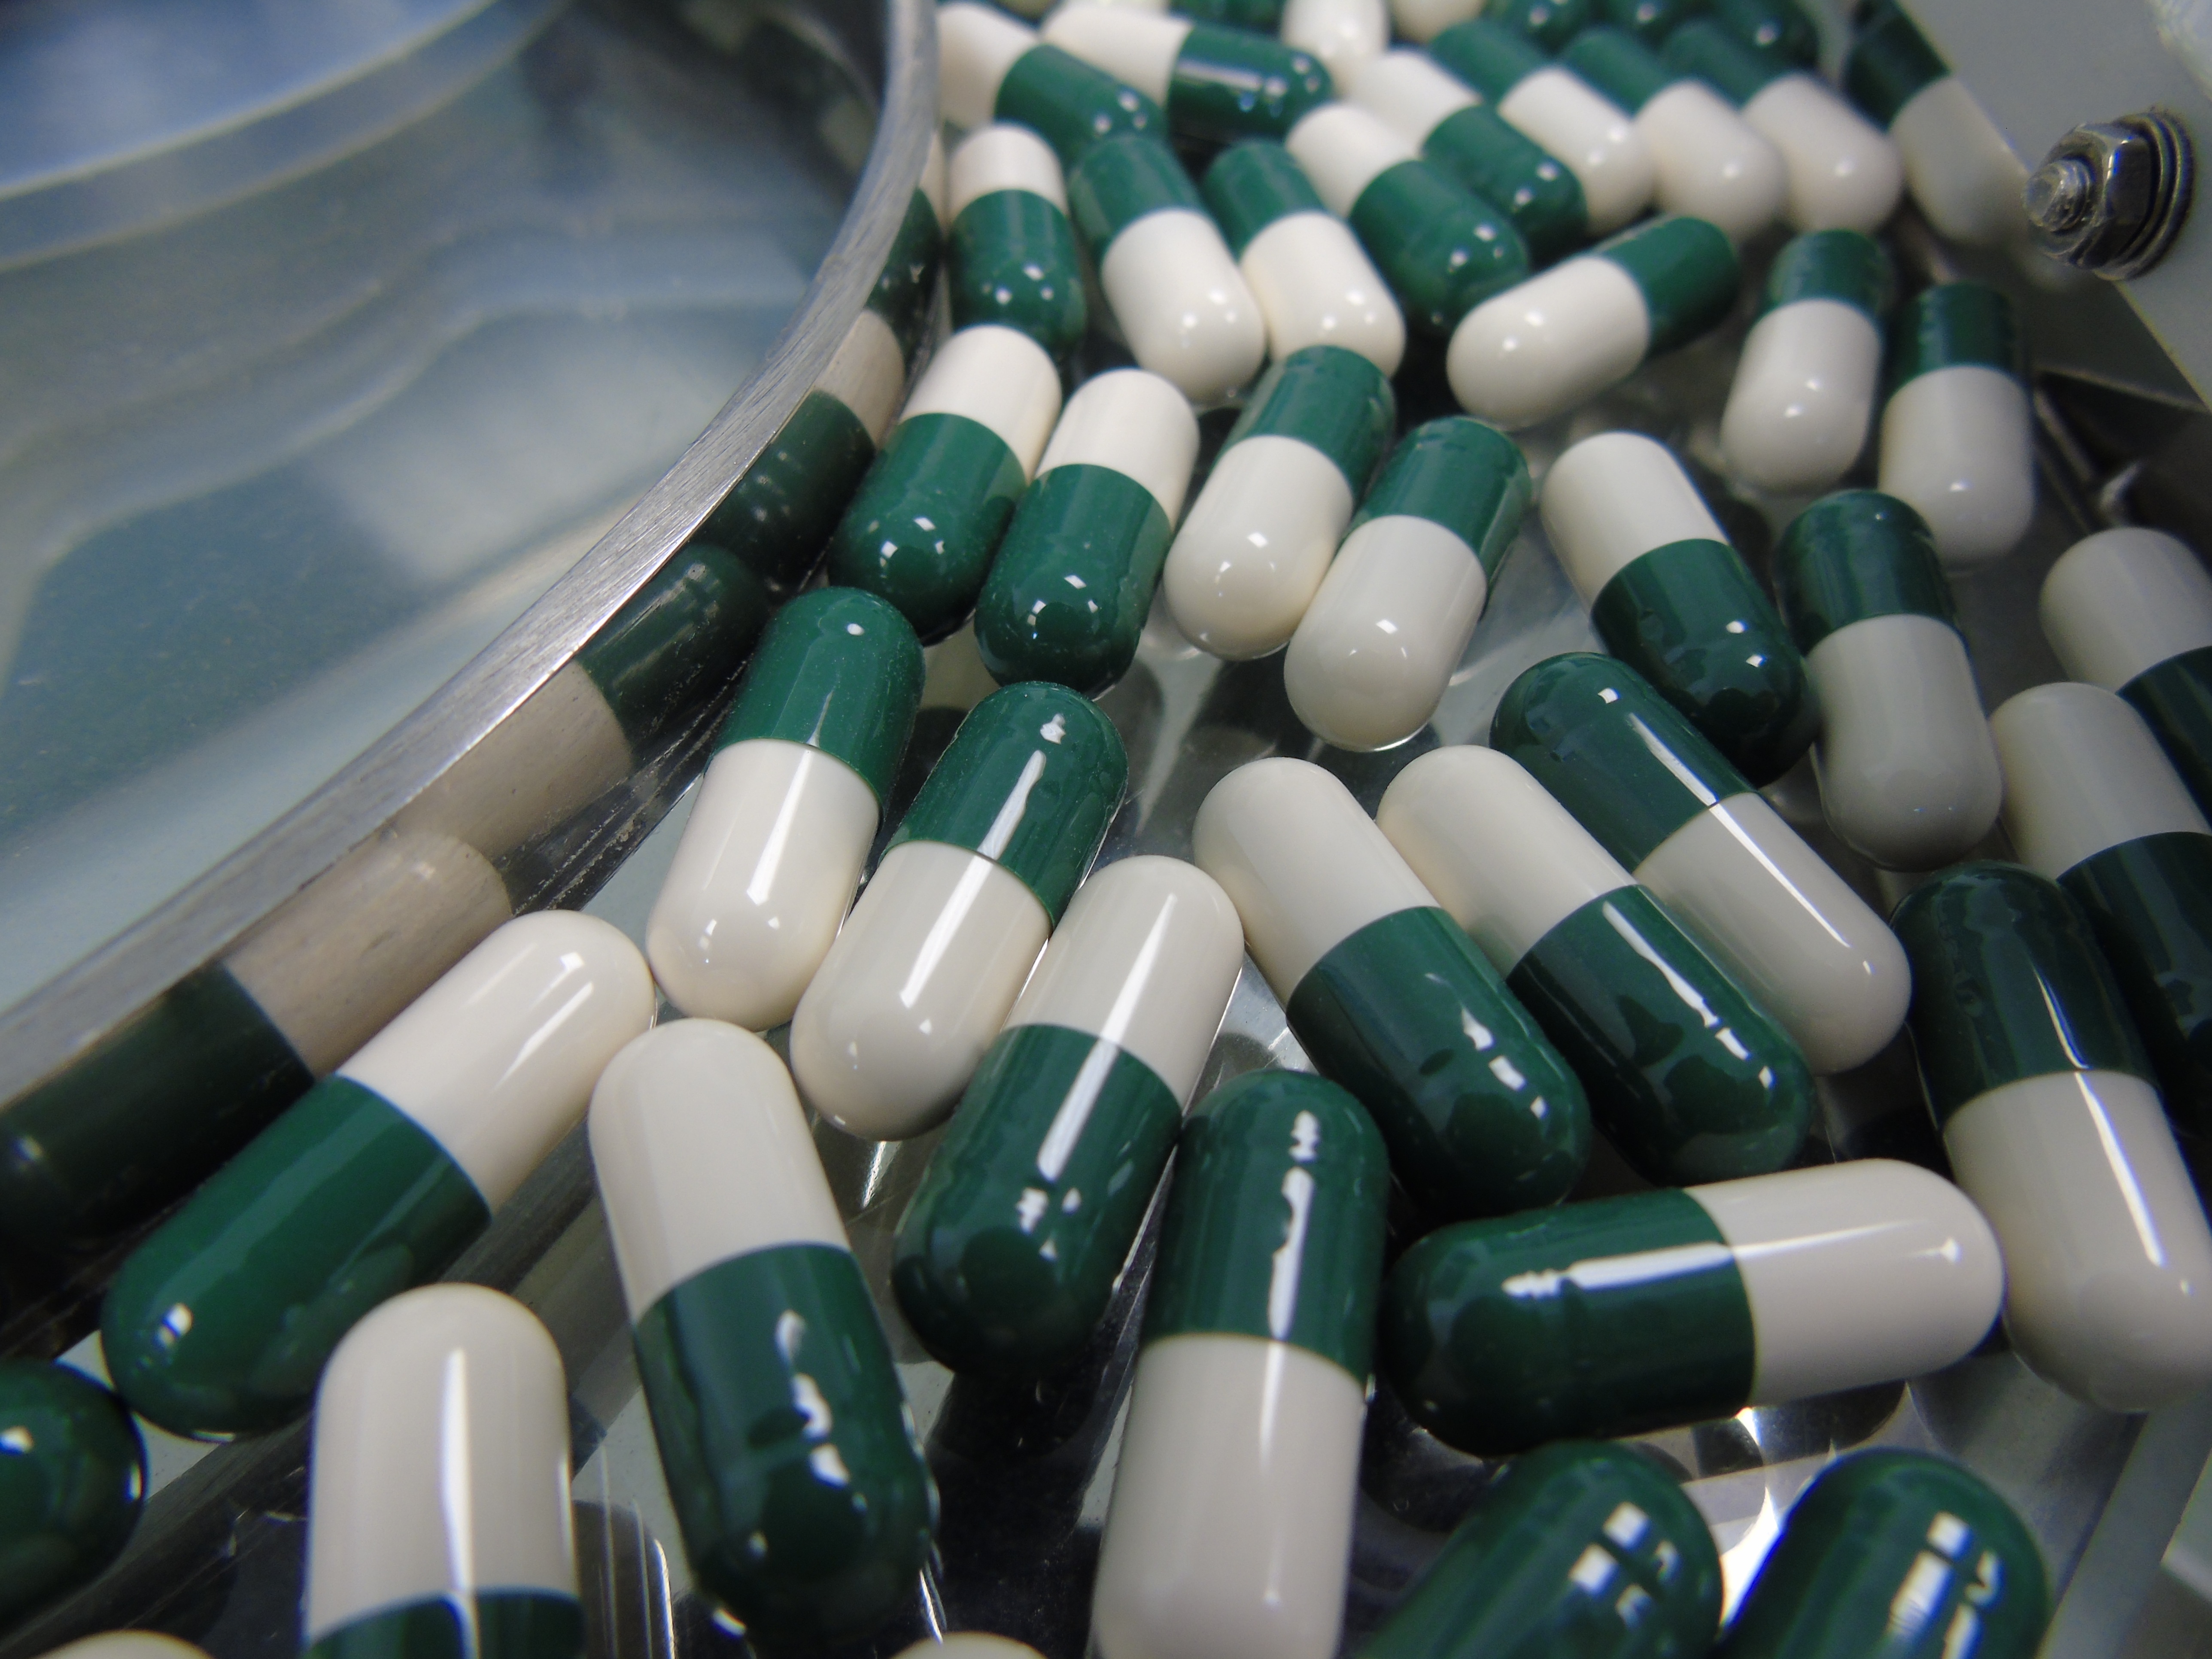
glass, green, color, blue, medicine, healthy, heal, pharmacy, drug, pills, vitamins, bless you, ill, medical, disease, nutrient additives, dietary supplements, encapsulate